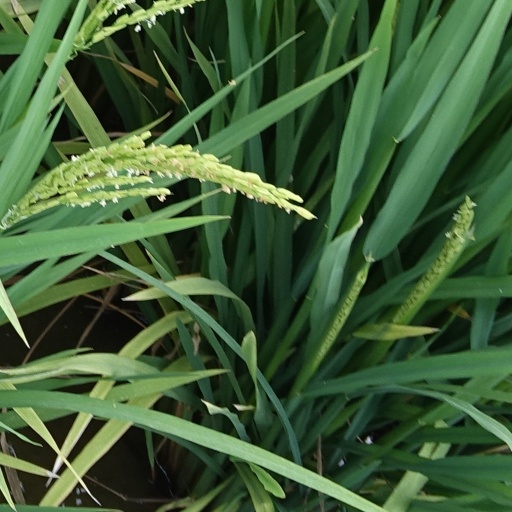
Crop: rice